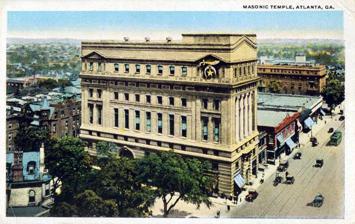
Building: Masonic Temple (Atlanta)
Country: United States of America
Year built: 1909
Building in Atlanta, Georgia Masonic Temple Masonic Temple (circa 1915) Location within Downtown Atlanta Show map of Downtown Atlanta Masonic Temple (Atlanta) (Atlanta) Show map of Atlanta Masonic Temple (Atlanta) (Georgia) Show map of Georgia Masonic Temple (Atlanta) (the United States) Show map of the United States General information Address 216 Peachtree Street NE Atlanta , Georgia 30303 Coordinates 33°45′35″N 84°23′16″W / 33.7598°N 84.3878°W / 33.7598; -84.3878 Opened February 22, 1909 Destroyed September 7, 1950 Height 83 ft (25 m) Technical details Floor count 6 References The Masonic Temple in Atlanta, Georgia was located at the northwest corner of Peachtree Street and Cain Street (now Andrew Young International Blvd.) in Downtown Atlanta from 1909-1950. The architect was John Robert Dillon . History The building was dedicated on February 22, 1909. On September 7, 1950, a fire gutted the  building. It was replaced by a parking structure which still stands today. References